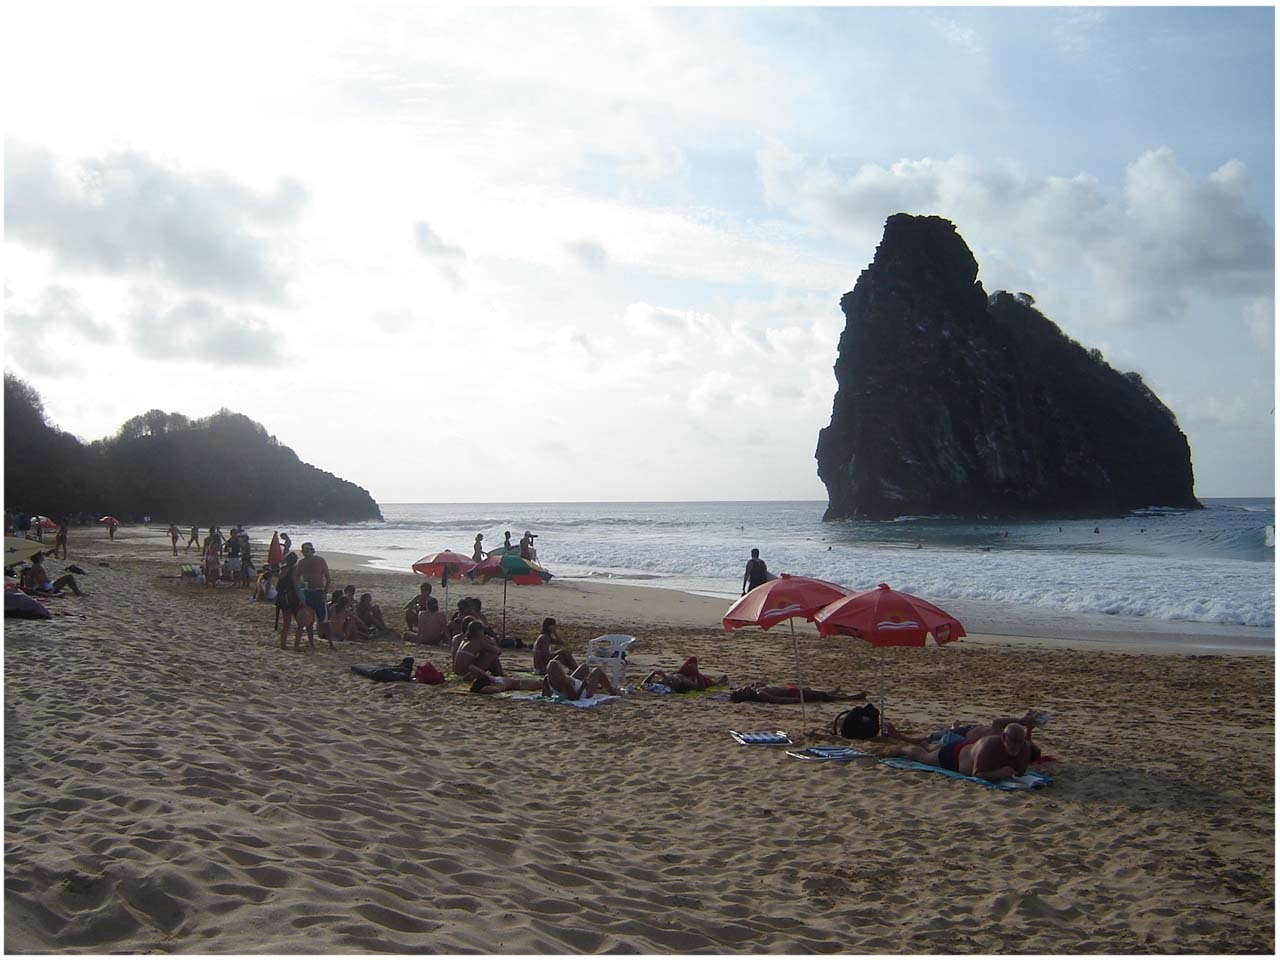
Fire: no
Smoke: no